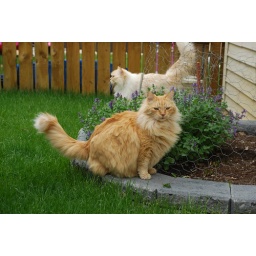
Punkin sitting near his cat nip plant. DSC_5051